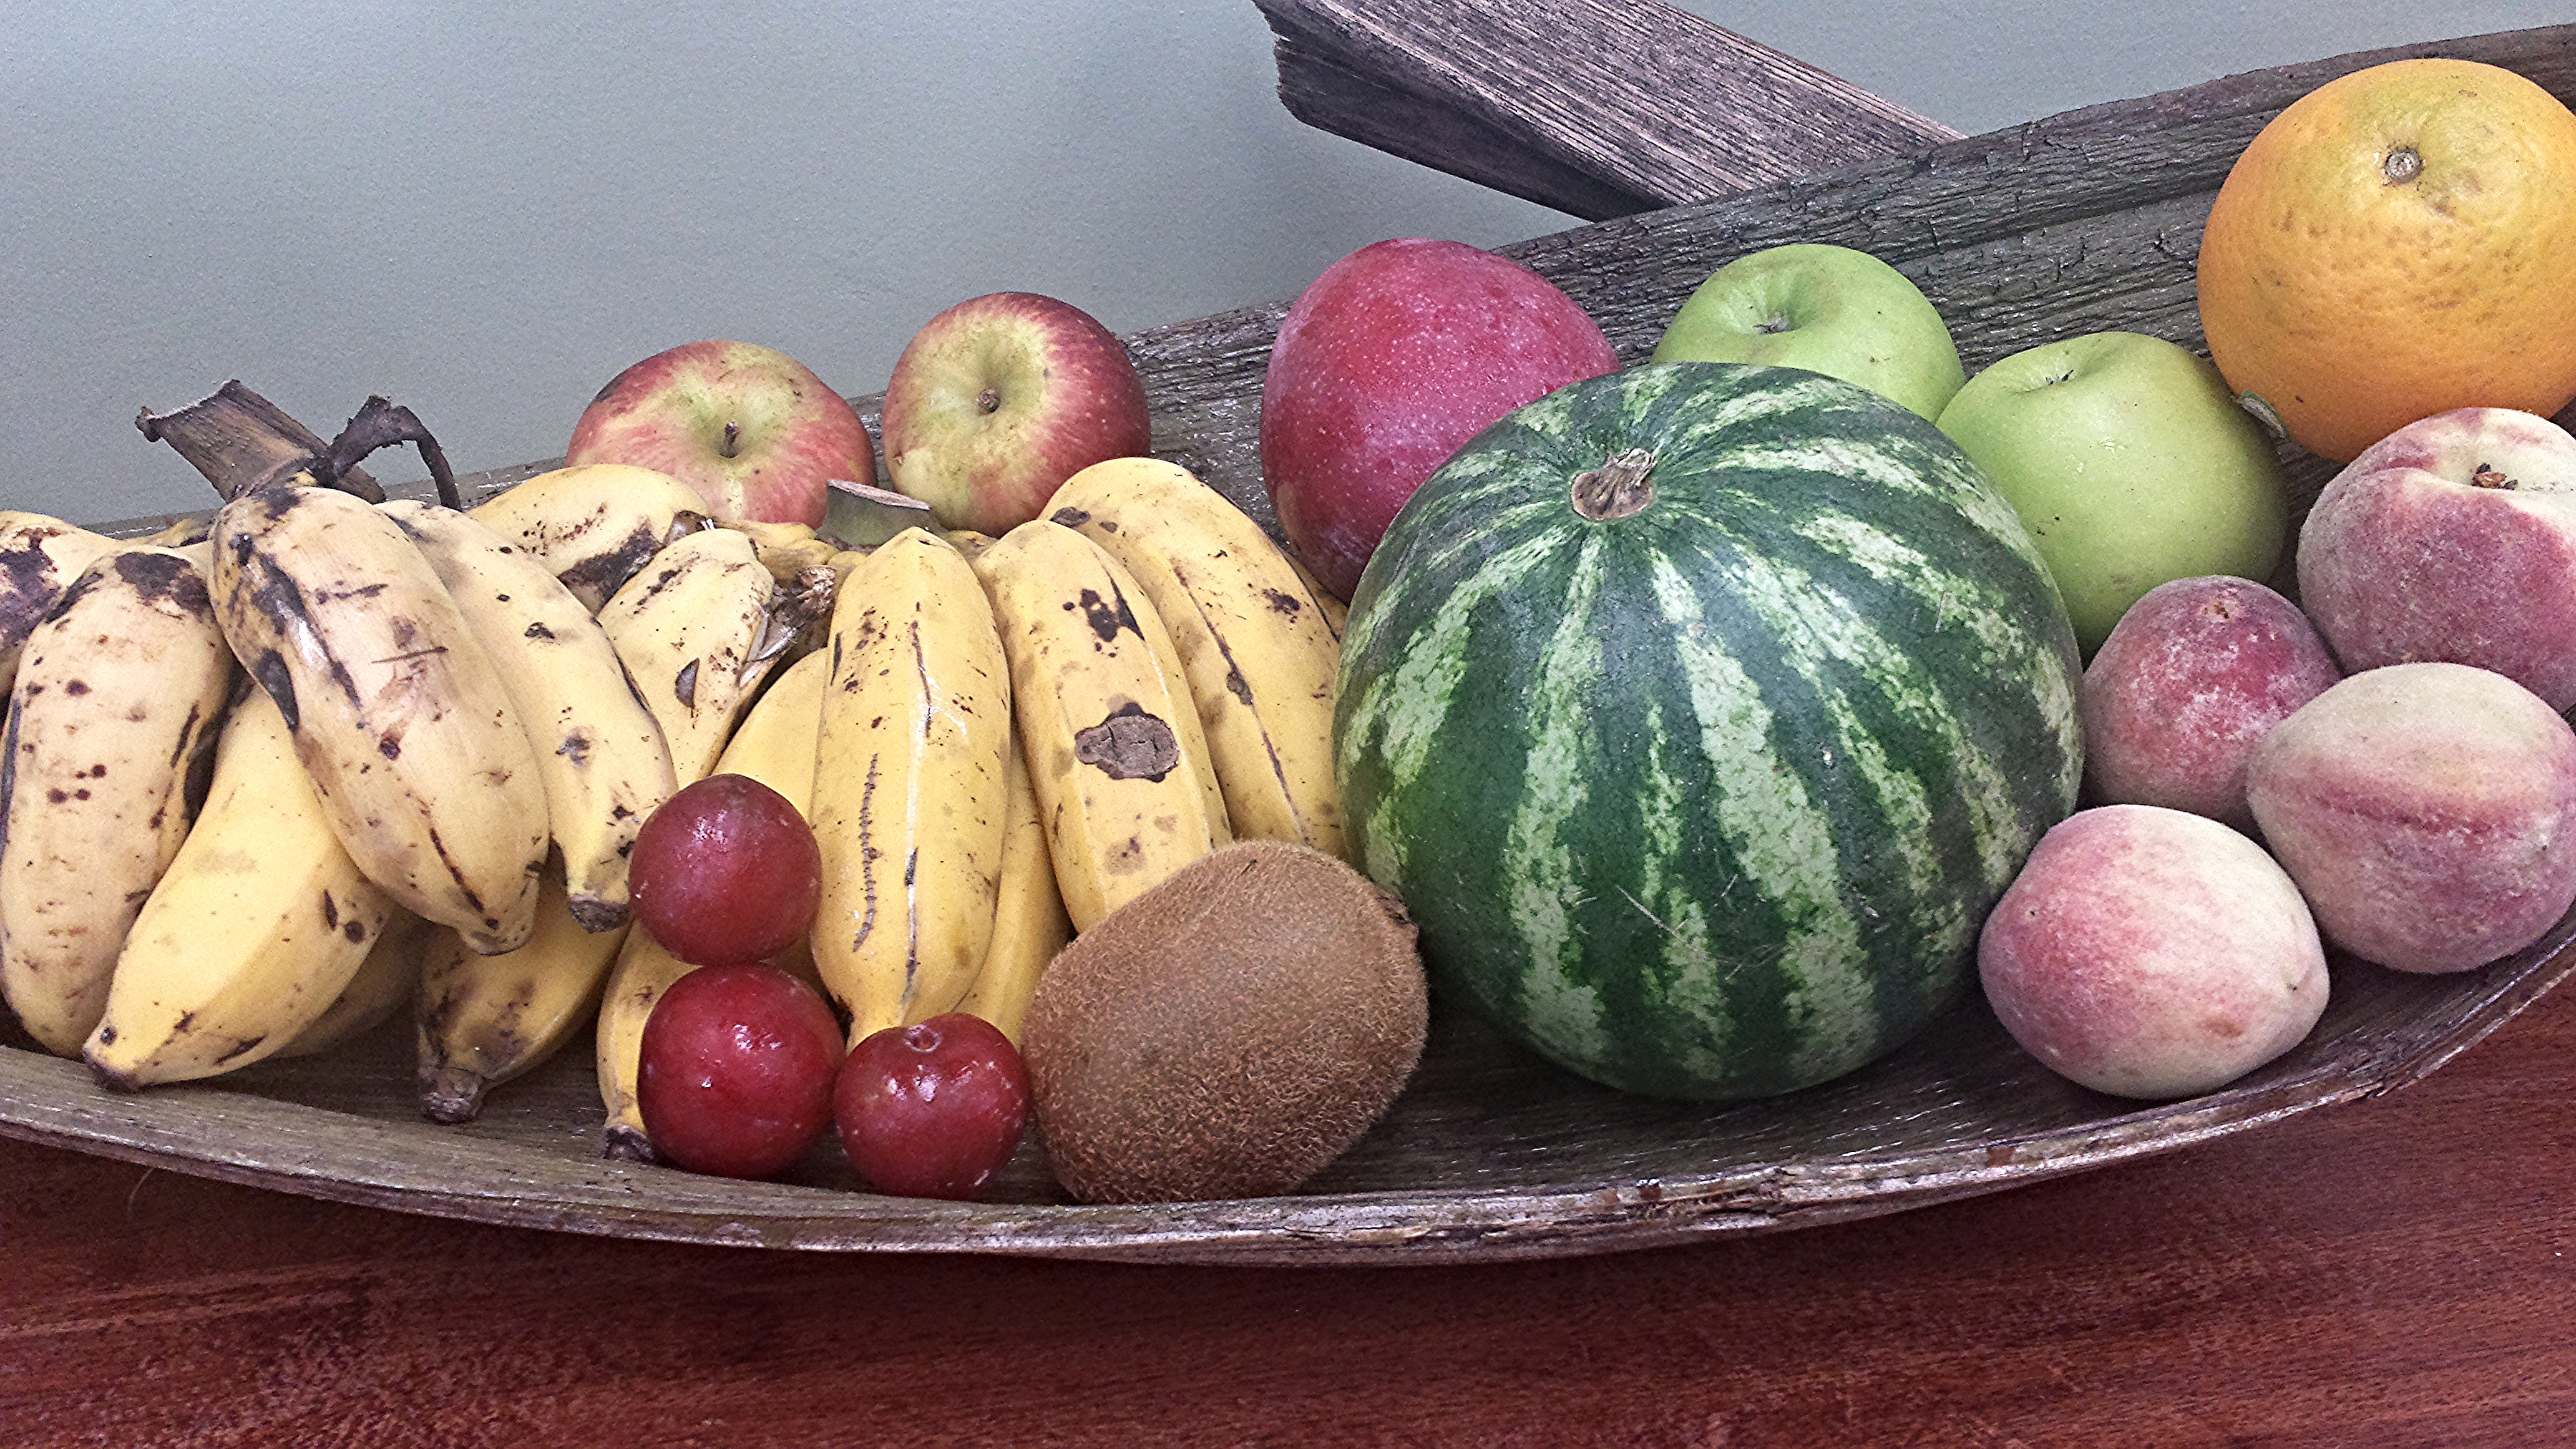
apple, plant, fruit, orange, food, produce, vegetable, healthy, watermelon, still life, gourd, kiwi, bananas, grapes, fruits, platter, organic, flowering plant, land plant, cucumber gourd and melon family